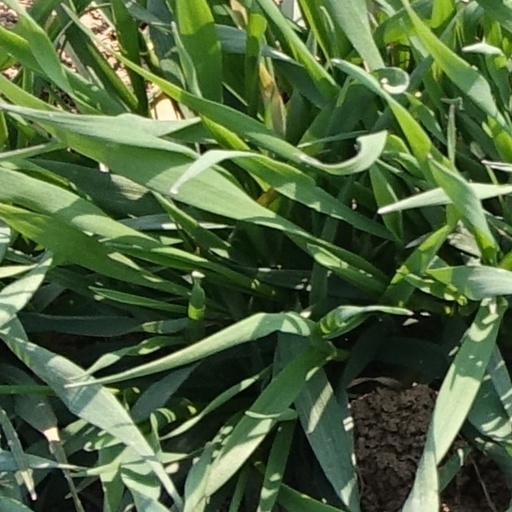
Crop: wheat